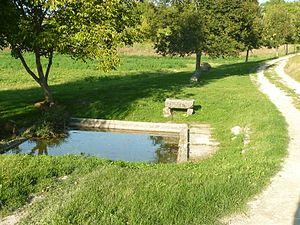
fontaine de Charmant, une des sources de la Boëme, au pied de Charmant (16), France
Charmant est une ancienne commune du Sud-Ouest de la France, située dans le département de la Charente, en région Nouvelle-Aquitaine, devenue le 1ᵉʳ janvier 2016 une commune déléguée au sein de la commune nouvelle de Boisné-La Tude.